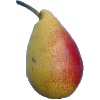
Label: Pear 2